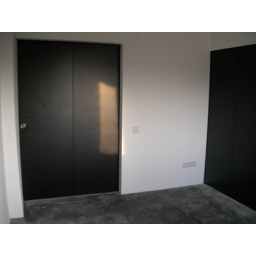
Another dimension to the study space: black wall when the partition wall is slided in from the living area.